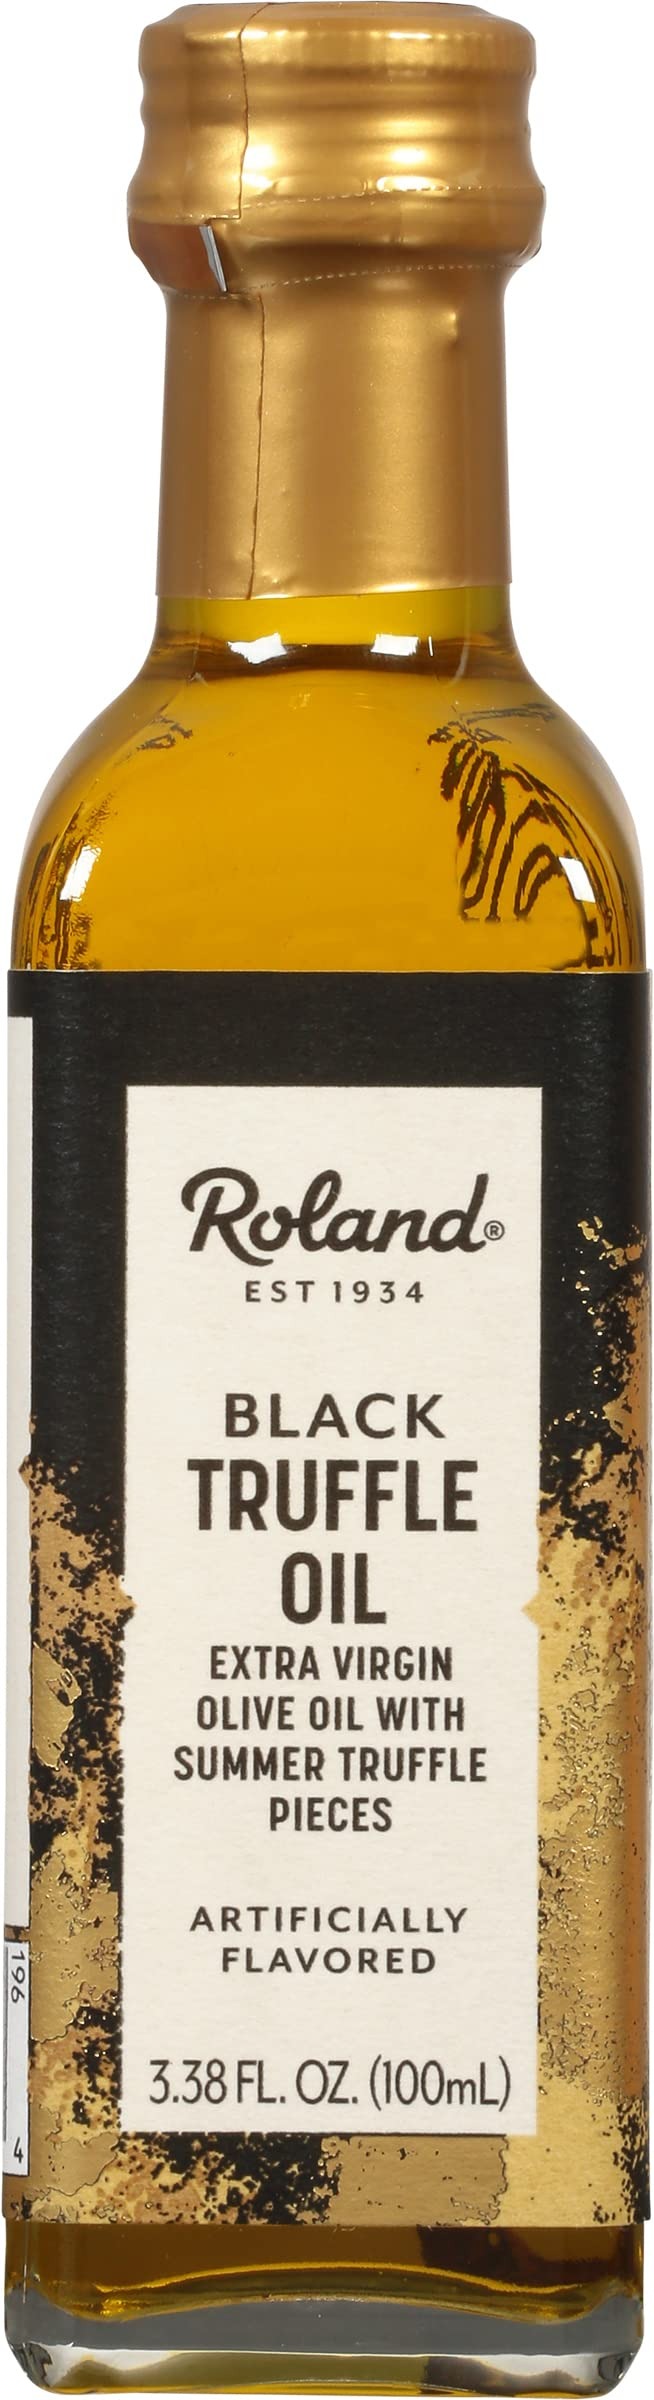
Item Name: Roland Foods Black Truffle Oil, from Italy, 3.4 Oz
Bullet Point 1: HIGHLY FRAGRANT: Our extra virgin olive oil is infused with black summer truffle pieces for an intense and earthy taste
Bullet Point 2: COOKING SUGGESTIONS: Roland Food's Black Truffle Oil should be used sparingly due to it's intense flavor, a little goes a long way
Bullet Point 3: RECIPE INSPIRATIONS: A popular ingredient or finishing oil for truffle fries, pizza, hummus, pasta, potatoes, bread, and eggs
Bullet Point 4: ITALIAN BLACK TRUFFLE OIL: Roland Food's Black Truffle Oil is imported from Italy
Bullet Point 5: VEGAN, VEGETARIAN, AND GMO FREE: Roland Food's Black Truffle Oil is a vegan, vegetarian, and GMO free ingredient
Value: 3.38
Unit: Fl Oz

Price: 14.98